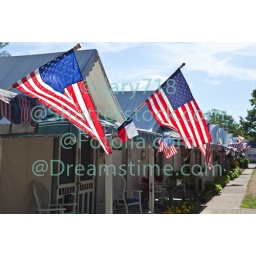
The vacation house row in Ocean Grove - a small beach town New Jersey